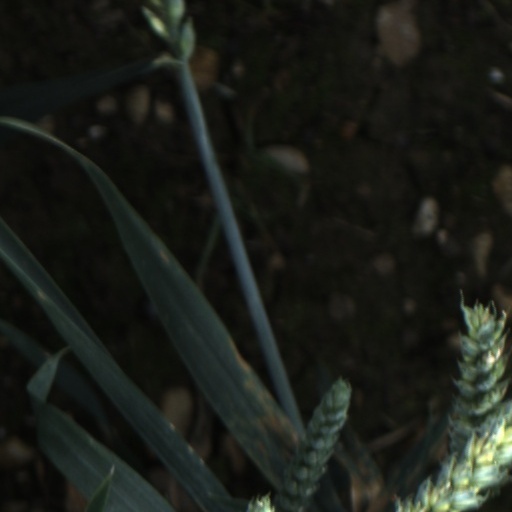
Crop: wheat